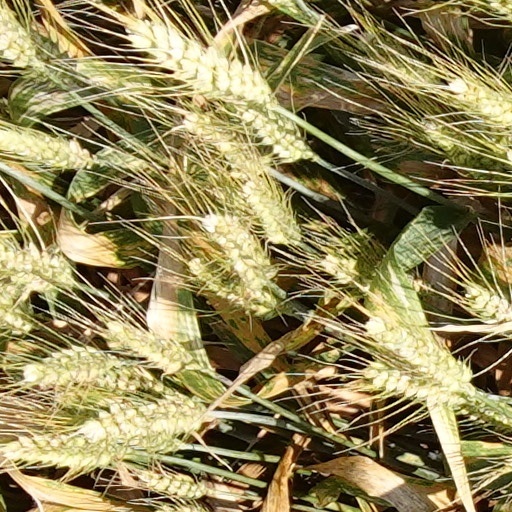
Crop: wheat